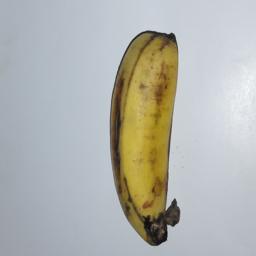
Banana variety: Champa Kola